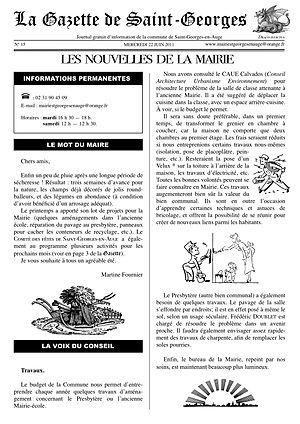
Couverture de la Gazette de Saint-Georges n° 15 (été 2011).
Saint-Georges-en-Auge est une ancienne commune française, située dans le département du Calvados en région Normandie, devenue le 1ᵉʳ janvier 2017 une commune déléguée au sein de la commune nouvelle de Saint-Pierre-en-Auge.